Gauteng

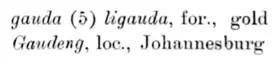
A snippet of text showing the Sesotho word "Gaudeng" (modern "Gauteng") in Jacottet's <a href="https%3A//archive.org/stream/practicalmethodt00jacorich%23page/198/mode/2up">"A practical method to learn Sesuto: with exercises and a short vocabulary"

Gauteng was formed from part of the old Transvaal province after South Africa's first multiracial elections on 27 April 1994. It was initially called Pretoria–Witwatersrand–Vereeniging (PWV) and was renamed "Gauteng" on the 28th of June 1995, the same day two other provinces were renamed. The term "PWV" describing the region existed long before the establishment of a province by that name, with the "V" sometimes standing for "Vaal Triangle" rather than Vereeniging.